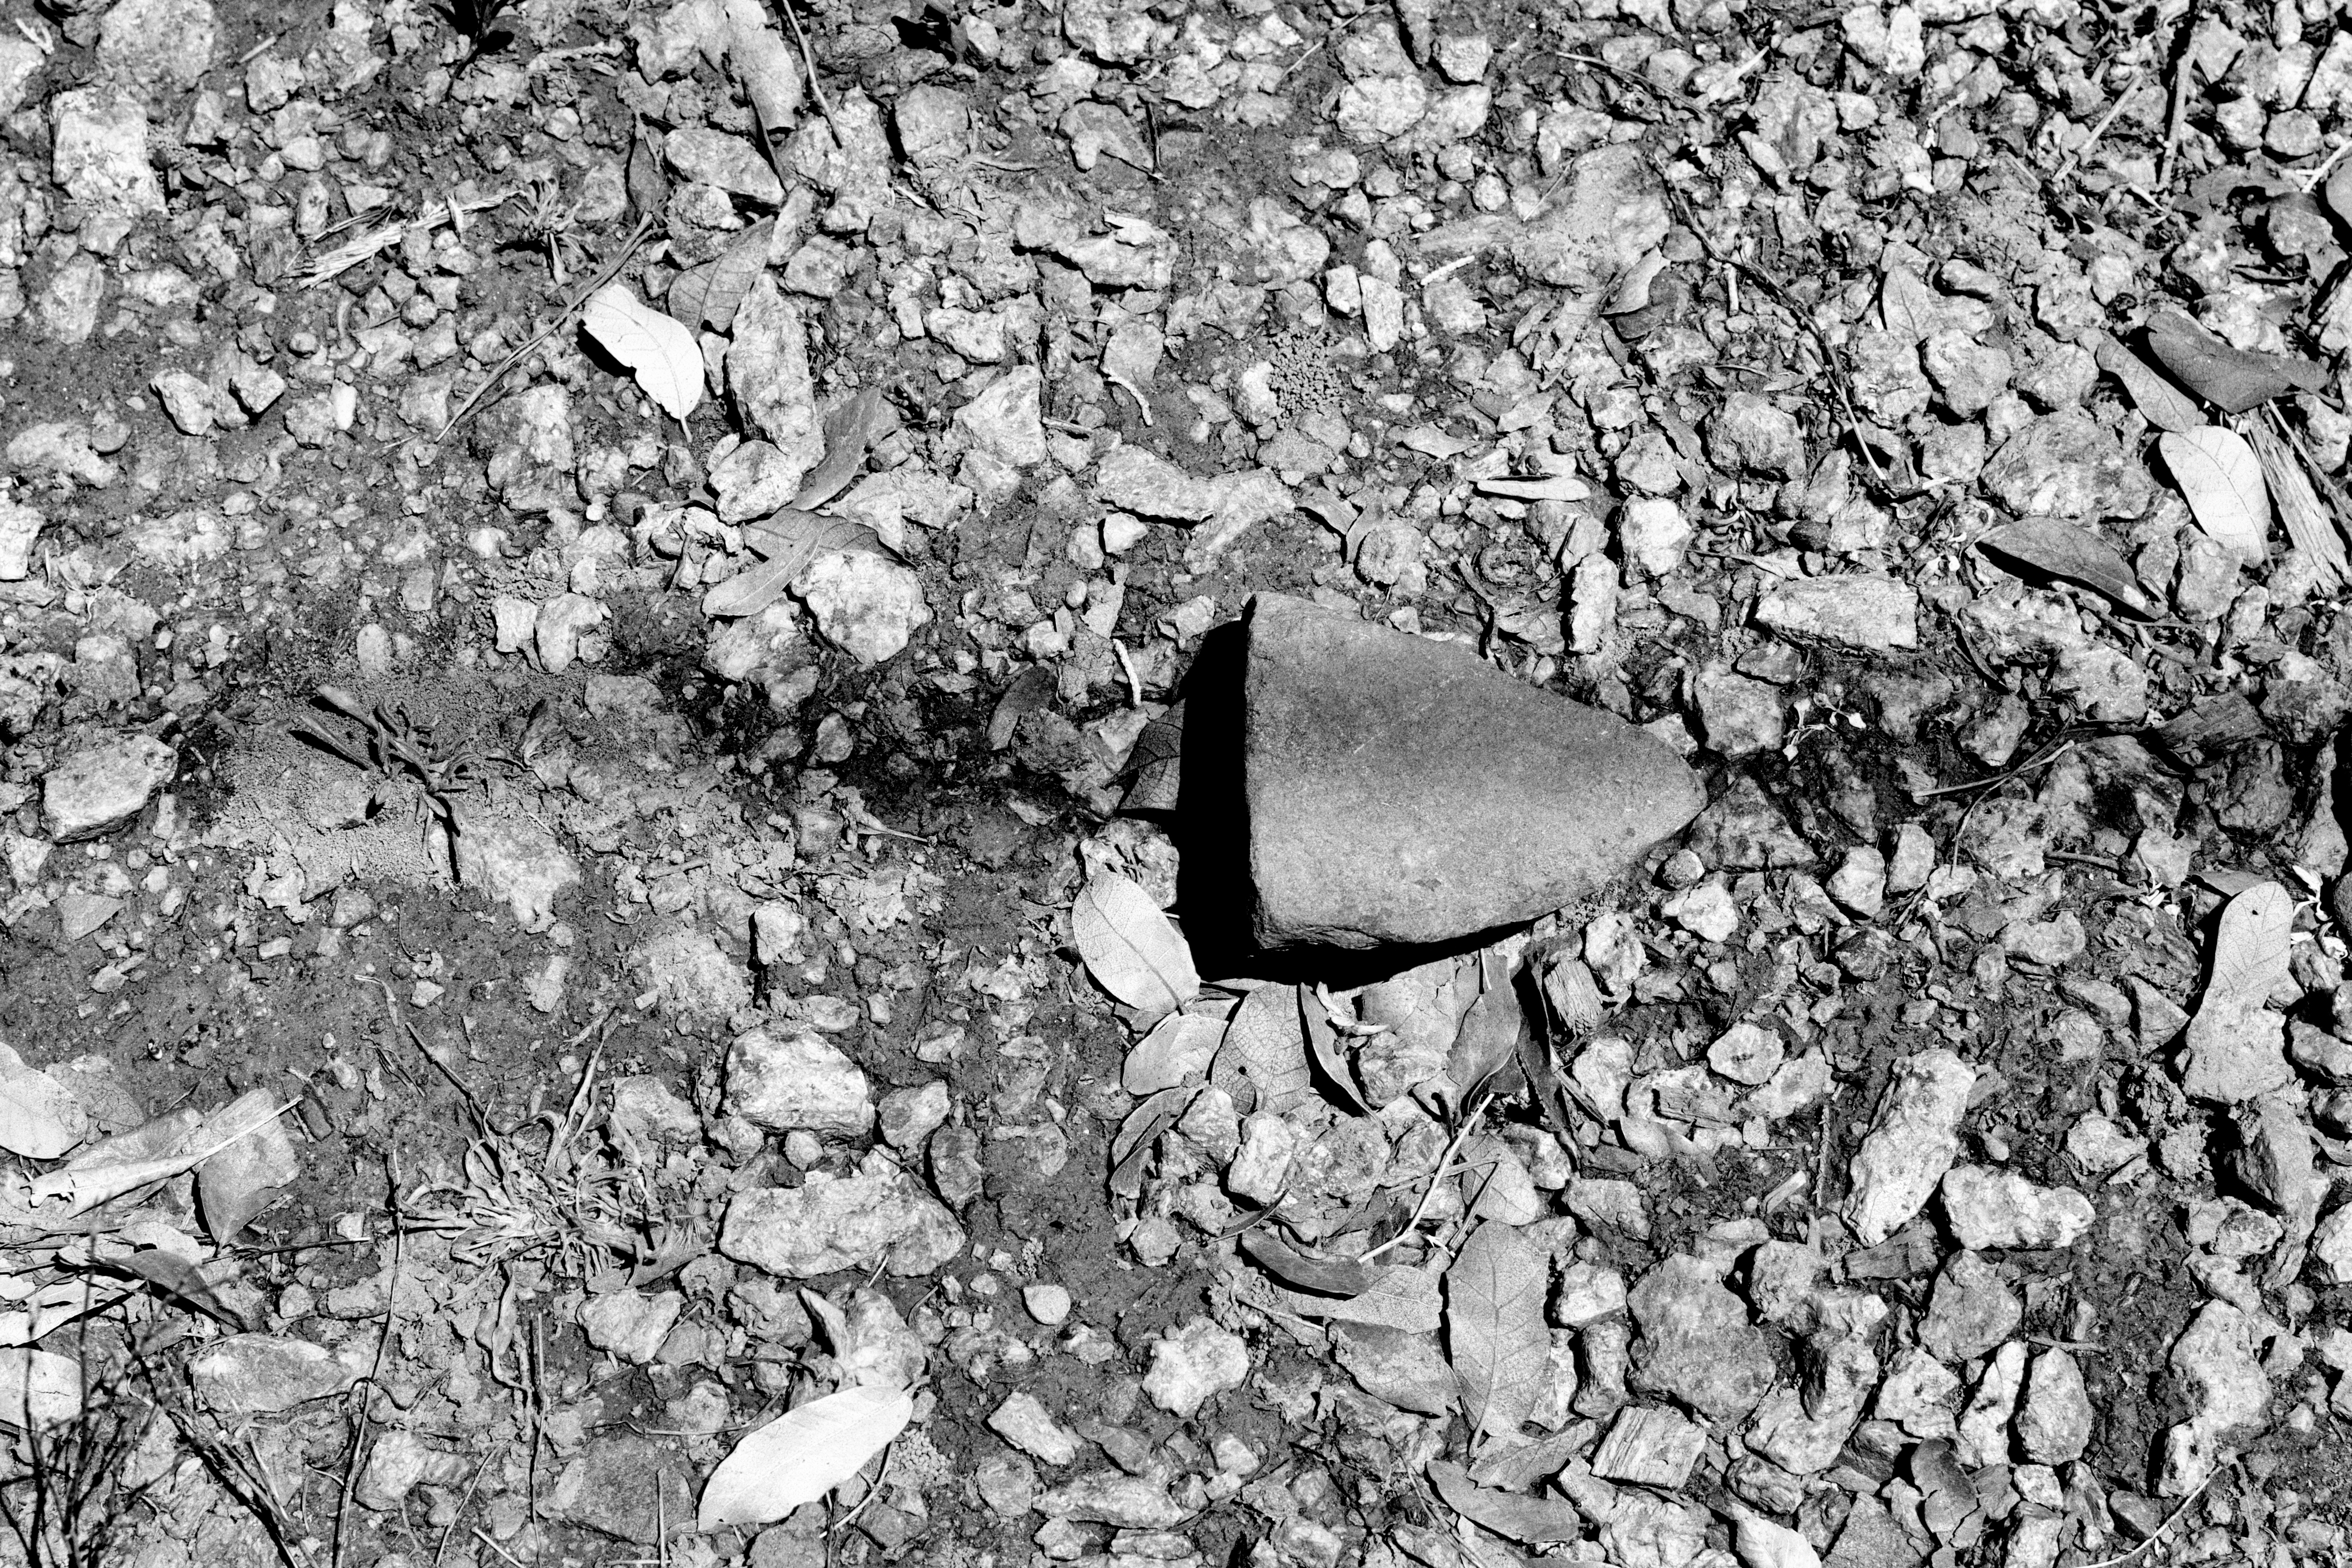
tree, branch, black and white, wood, photography, texture, leaf, trunk, soil, monochrome, material, bw, arrow, monochrome photography